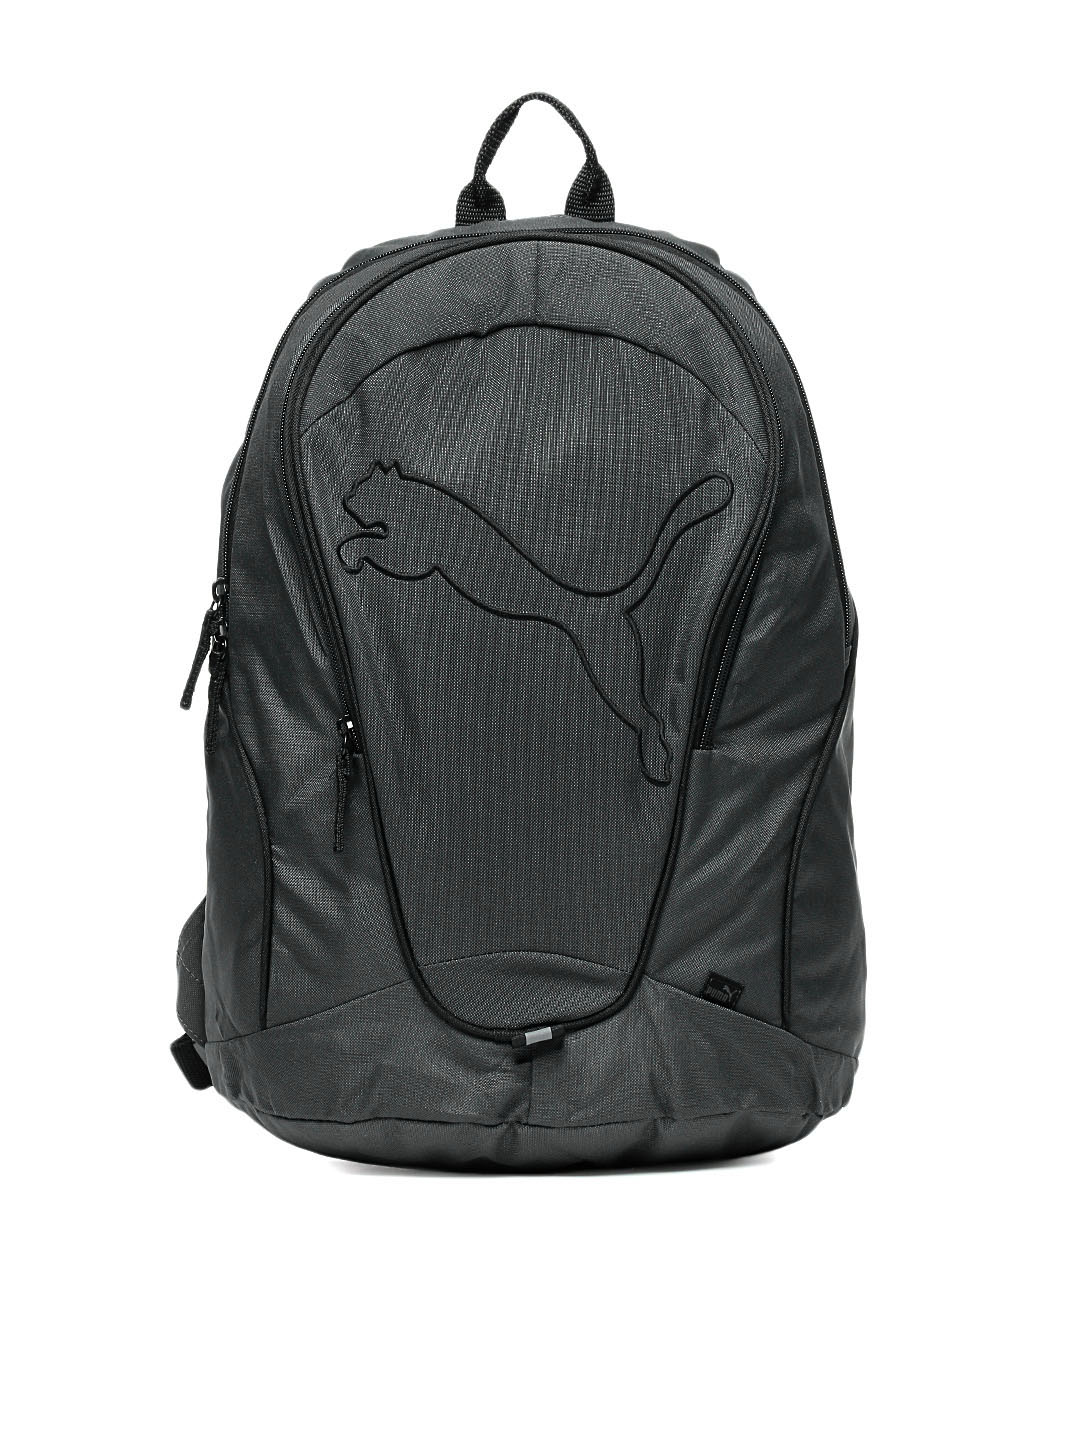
Puma Unisex Charcoal Backpack
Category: Accessories / Bags / Backpacks
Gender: Unisex
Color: Charcoal
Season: Summer 2012
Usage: Casual